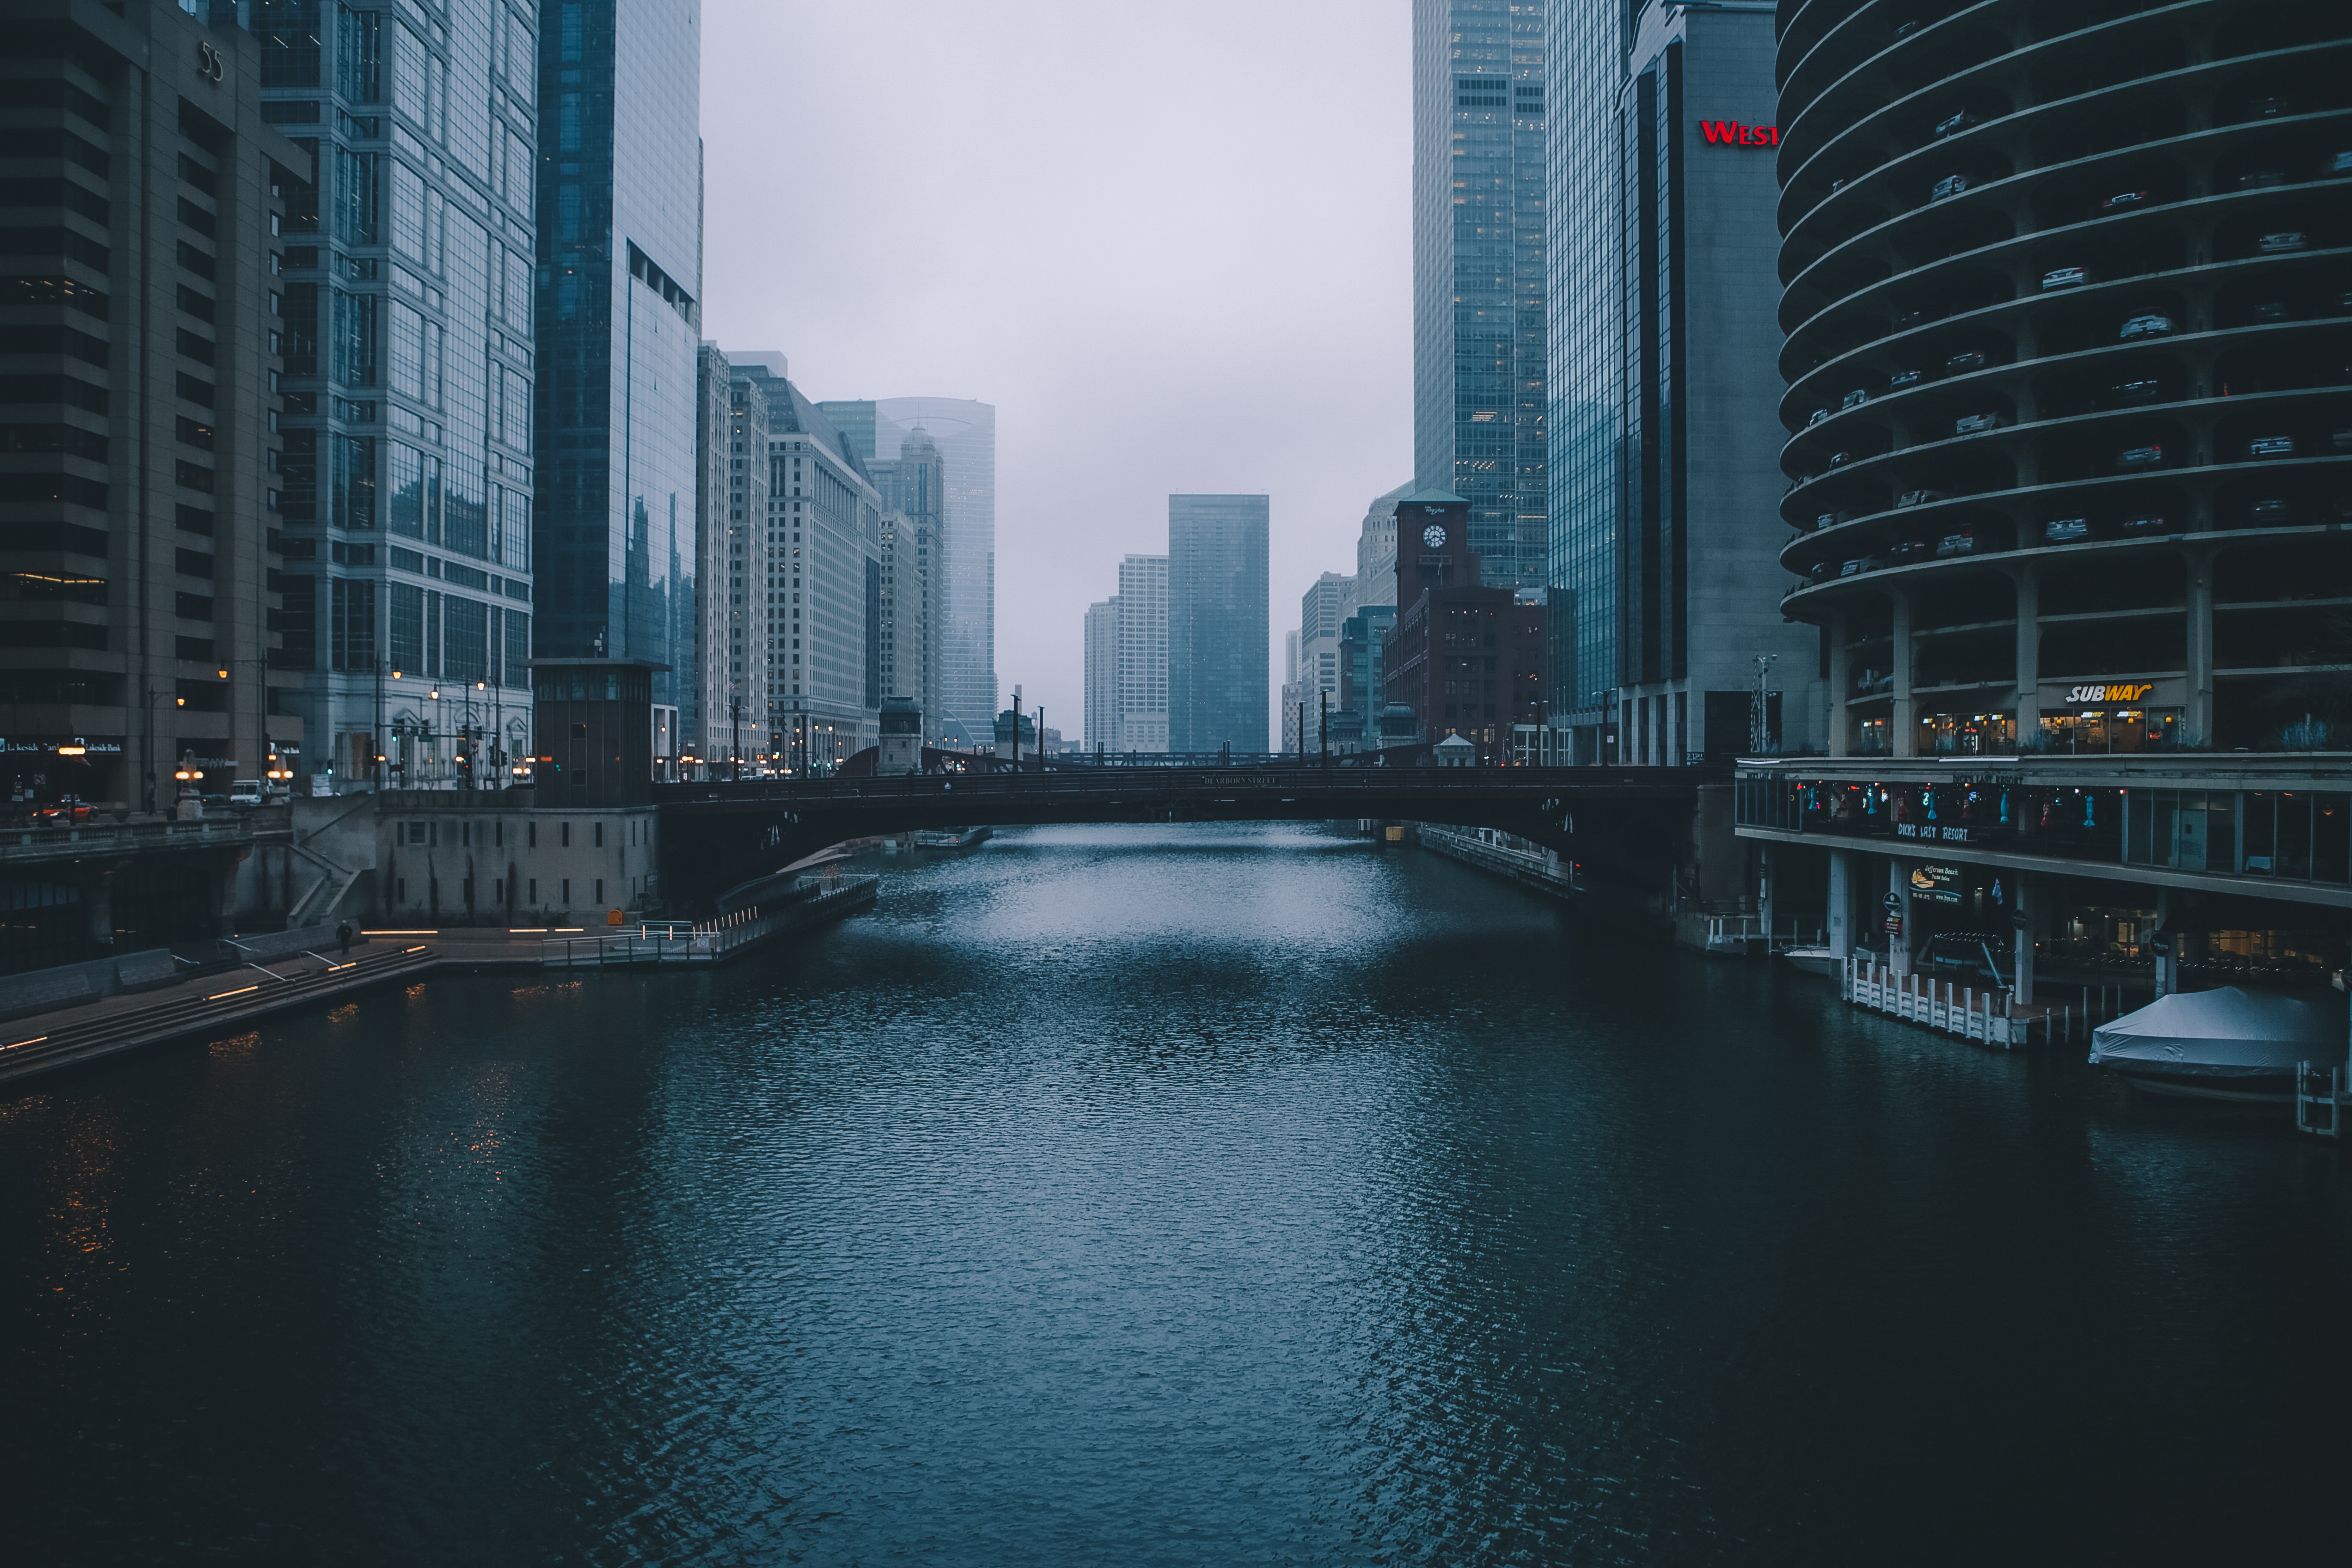
bridge, skyline, night, morning, building, city, skyscraper, river, cityscape, downtown, dusk, evening, reflection, landmark, darkness, waterway, tower block, metropolis, urban area, atmospheric phenomenon, human settlement, metropolitan area